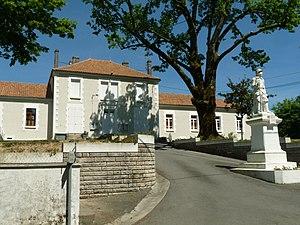
mairie et monument aux morts de Roussines, Charente, France
Roussines est une commune du Sud-Ouest de la France, située dans le département de la Charente.